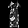
Label: Dress